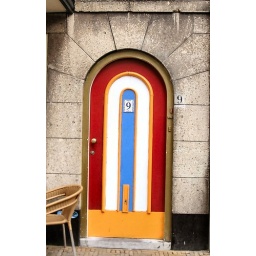
a nice cup of tea near this front door